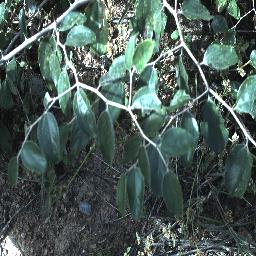
Label: chinee_apple